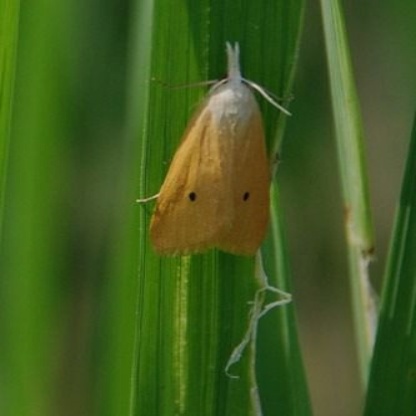
Nhãn: Sâu đục thân (Rice yellow stem borer)